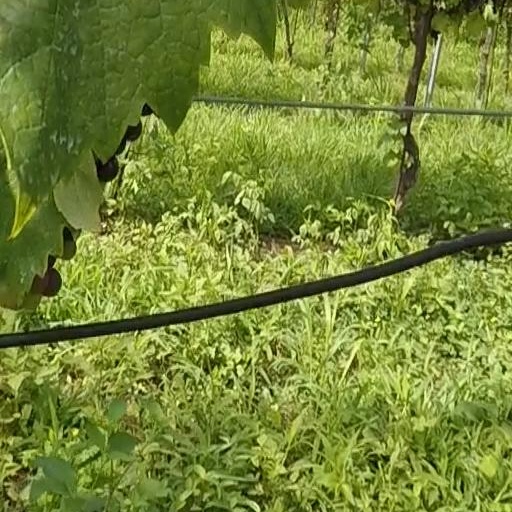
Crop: grape